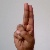
The image shows a hand gesture representing the letter 'U' in Indian Sign Language.